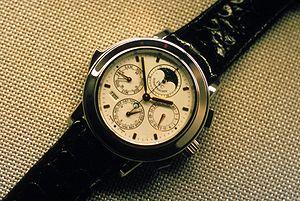
Musée International d'Horlogerie, La Chaux-De-Fonds, Suisse.